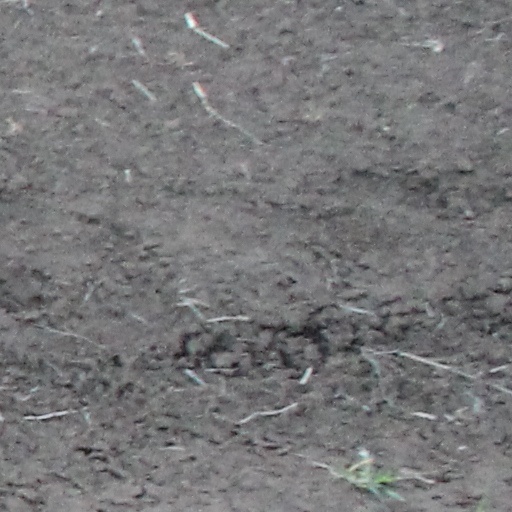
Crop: wheat